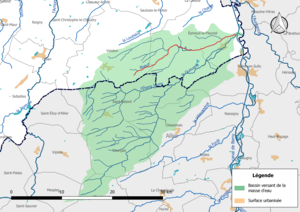
Carte de la masse d'eau «
Le ruisseau de bœuf est un cours d'eau français qui coule dans le département du Cher. C'est un affluent de la Queugne en rive droite et donc un sous-affluent de la Loire.